Answer in natural language. Which object is closer to brown top white leg dining table (highlighted by a red box), Window (highlighted by a blue box) or hemnes day bed (highlighted by a green box)? Choose between the following options: Window (highlighted by a blue box) or hemnes day bed (highlighted by a green box)
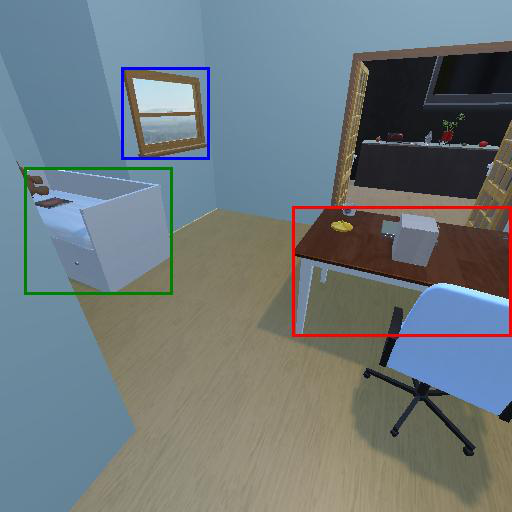
<answer>Window (highlighted by a blue box)</answer>